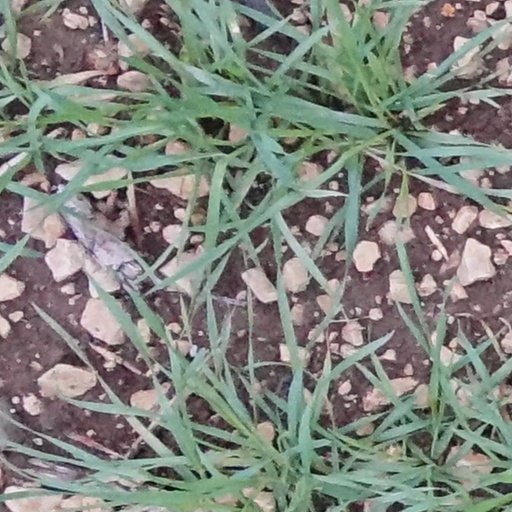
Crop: wheat